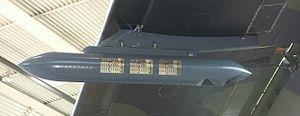
Un leurre est un système de contre-mesure utilisé comme autodéfense. Pour échapper à une menace, un aéronef visé peut éjecter un ou plusieurs leurres constitués d'un matériau dégageant une forte chaleur en se consumant. Ceci a pour effet de détourner les armements hostiles se guidant sur la signature thermique de leurs cibles.